Industrial Revolution

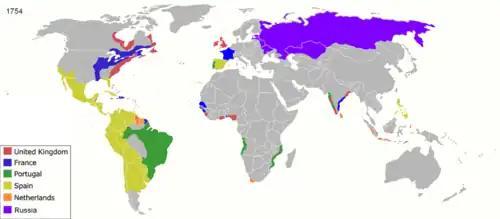
European colonial empires at the start of the Industrial Revolution, superimposed upon modern political boundaries

Arguably the first highly mechanised factory was John Lombe's water-powered silk mill at Derby, operational by 1721. Lombe learned silk thread manufacturing by taking a job in Italy and acting as an industrial spy; however, because the Italian silk industry guarded its secrets, the state of the industry at that time is unknown. Although Lombe's factory was technically successful, the supply of raw silk from Italy was cut off to eliminate competition. To promote manufacturing, the Crown paid for models of Lombe's machinery which were exhibited in the Tower of London.